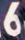
Number: 6